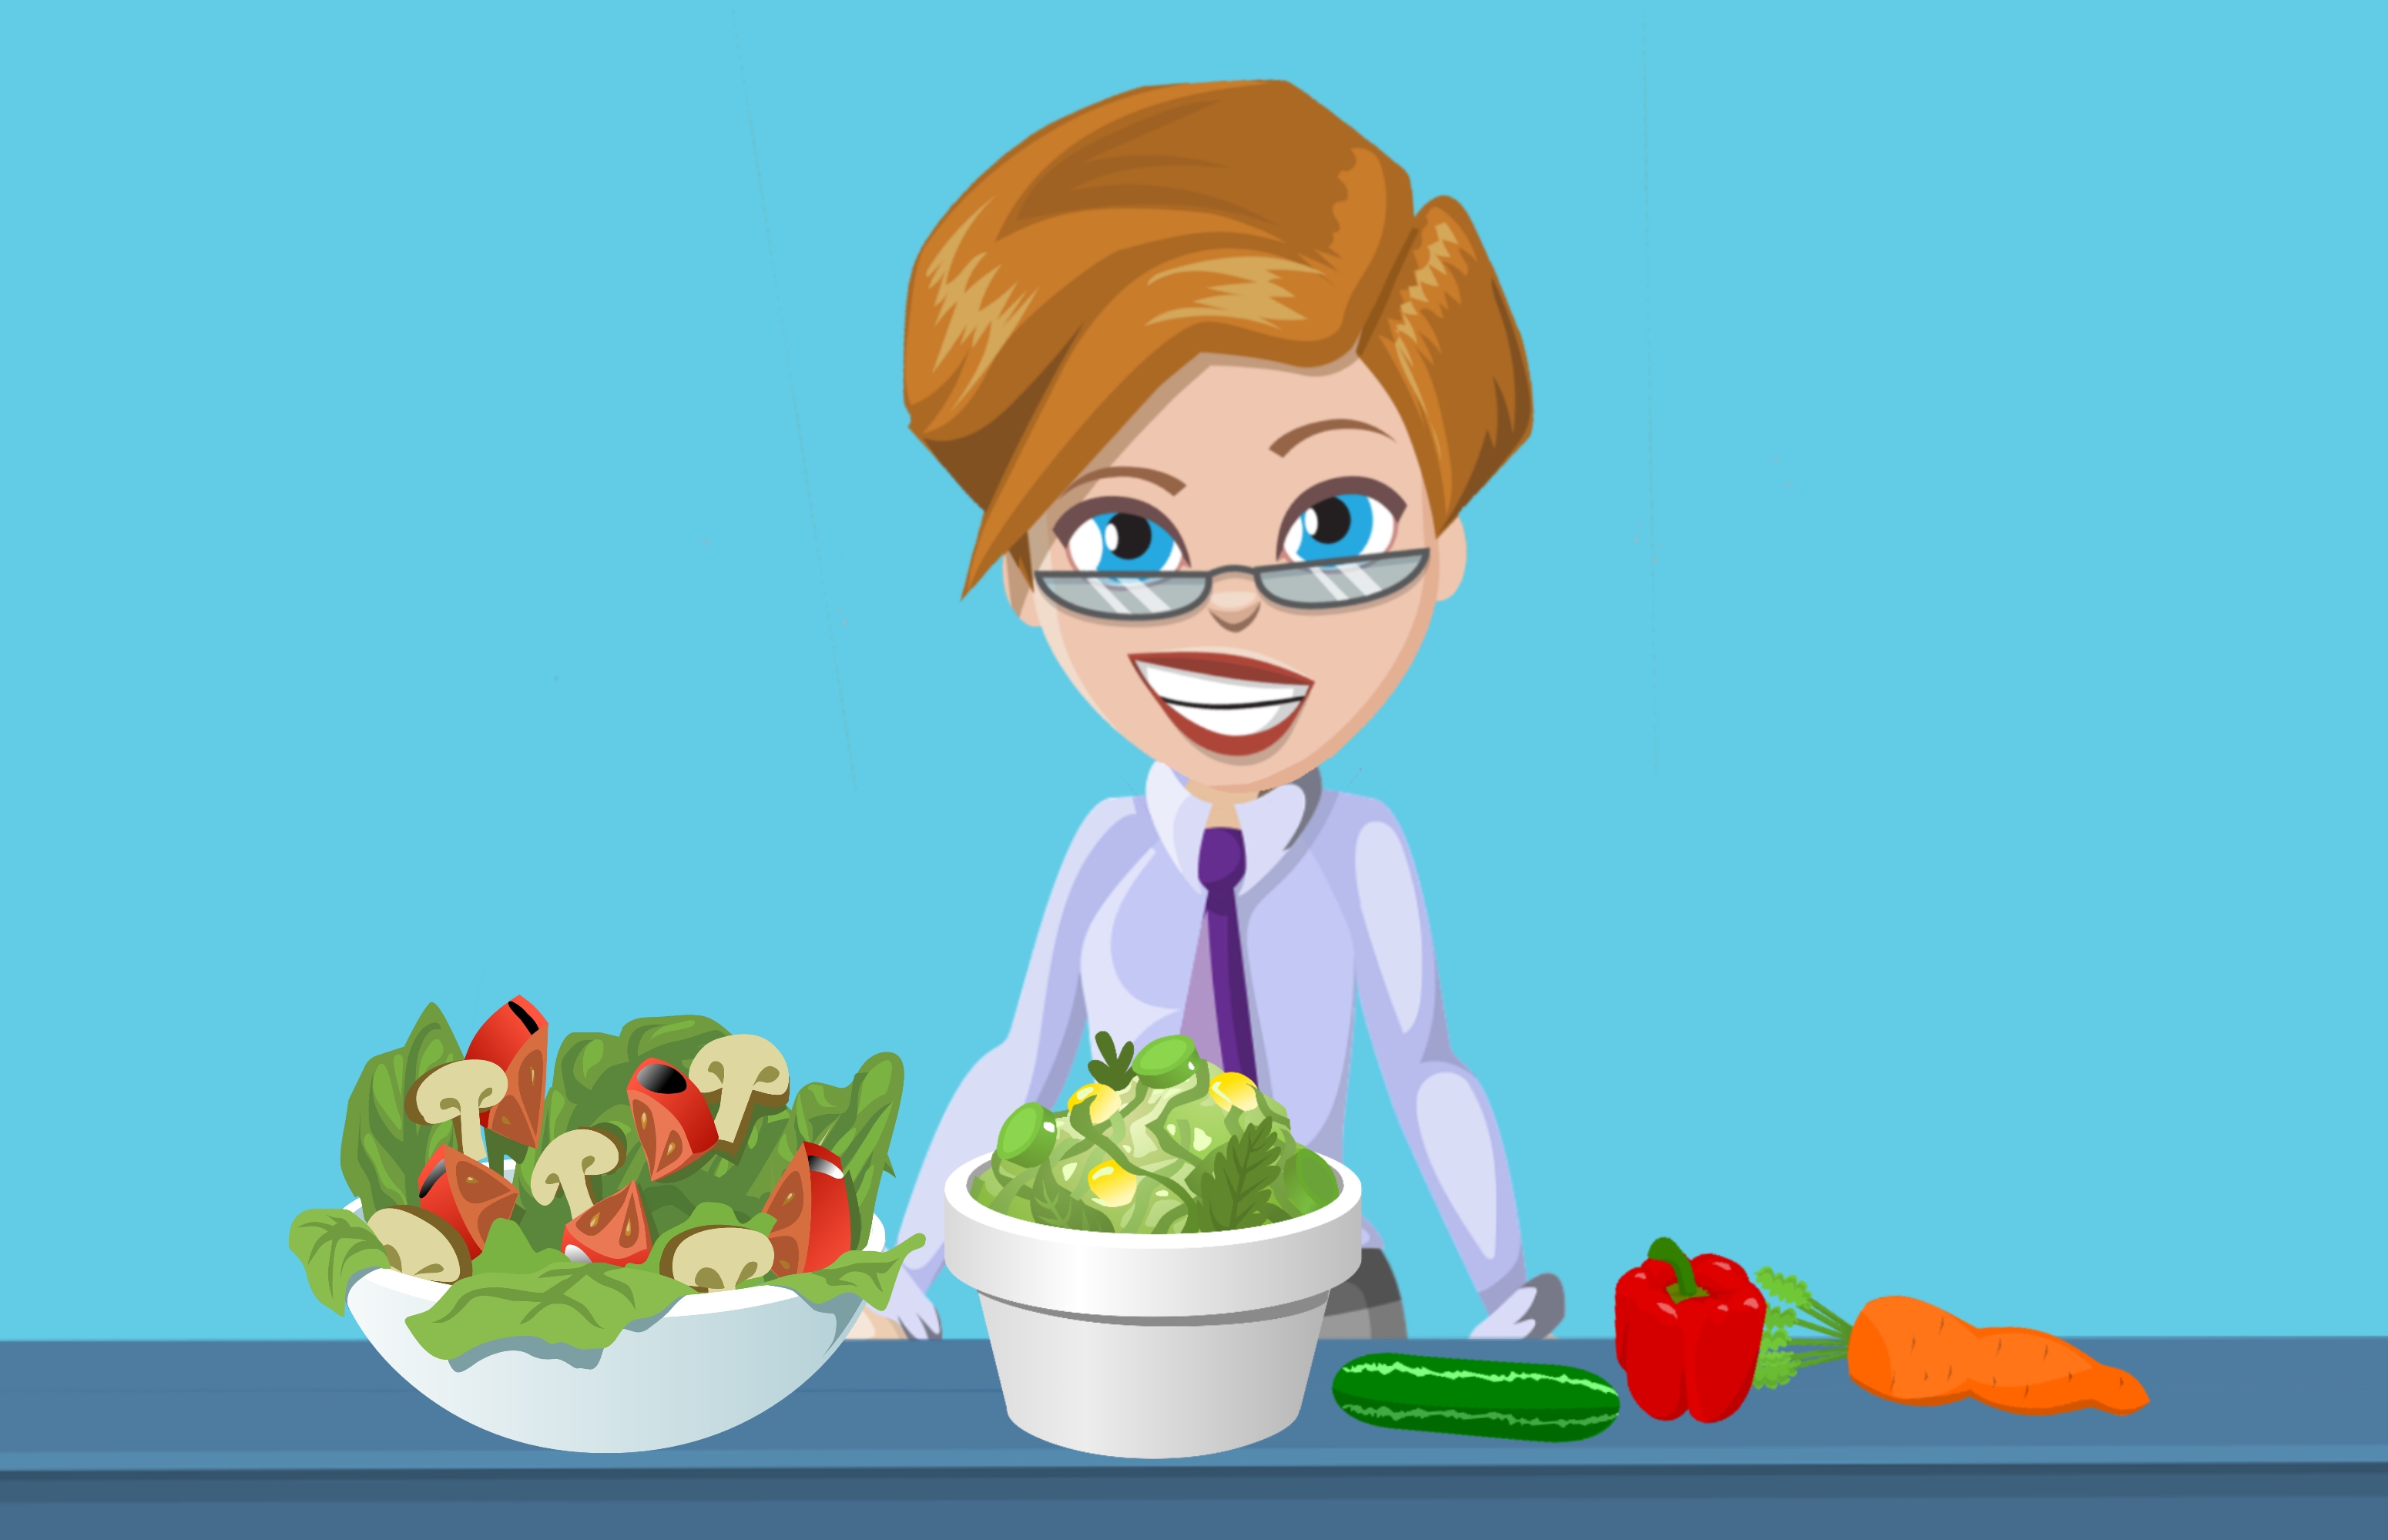
salad, vegetables, woman, food, health, eat, healthy, eating, nutrition, diet, lunch, dinner, meal, tomato, bowl, vegetable salad, vitamins, organic, cook, dining, fork, fresh lettuce, vegetarian, slim, cartoon, illustration, junk food, vegetarian food, Food group, dish, leaf vegetable